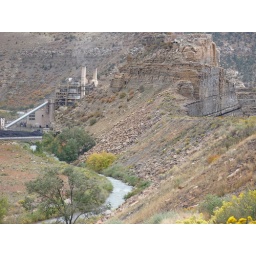
Coal plant on left and coal seam in road cut on left.